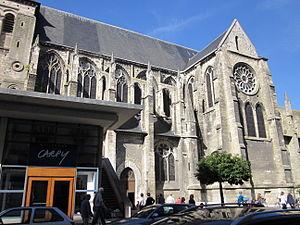
Façade sud de l'église Saint-Julien de Tours (Indre-et-Loire, France), sur la rue Colbert.
L'église Saint-Julien de Tours, située à Tours dans le Vieux-Tours en France, est l'abbatiale d'une ancienne abbaye bénédictine dont l'origine remonte au VIᵉ siècle ; elle date majoritairement du XIIIᵉ siècle.